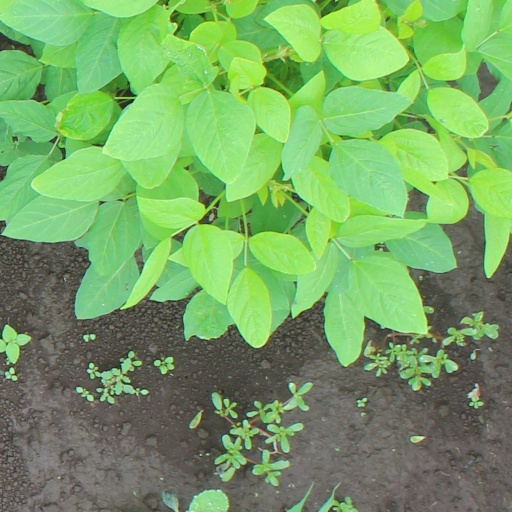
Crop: soybean